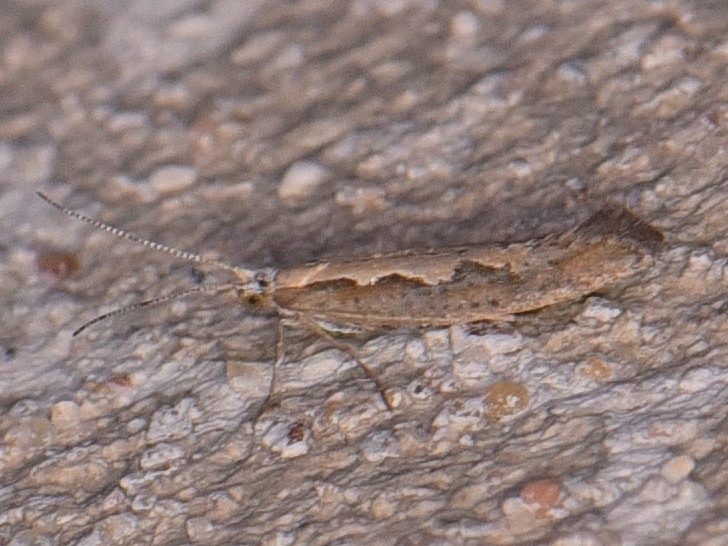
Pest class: diamondback_moth